Vladimir Tsvetov

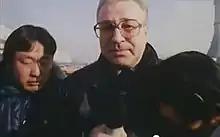
Tsvetov in 1991

Vladimir Yakovlevich Tsvetov (11 July 1933, Moscow — 5 October 1993, Tokyo) was an International observer, TV commentator, orientalist, japanist. Son of the writer, poet and journalist Yakov Tsvetov (Tseitlin) (1909-1977).